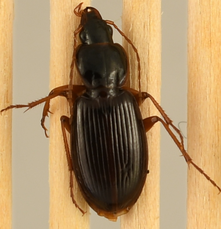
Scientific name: Synuchus impunctatus
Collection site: Harvard Forest Site (HARV), plot HARV_010